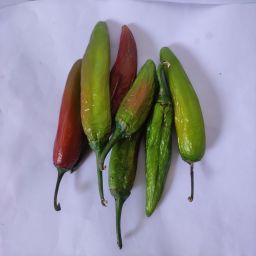
Crop: New Mexico Green Chile
Quality: Old